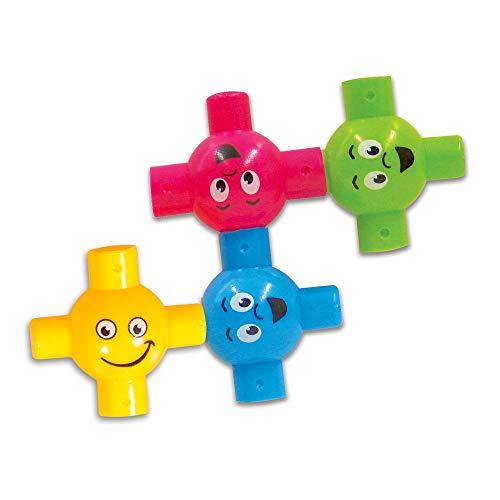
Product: Edushape Baby Connects, 12 Piece
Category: Toys & Games | Baby & Toddler Toys
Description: Contians 12 pieces; Recommended for ages 12 months and up; Edushape products are made with BPA and phthalate free plastic.
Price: $9.79